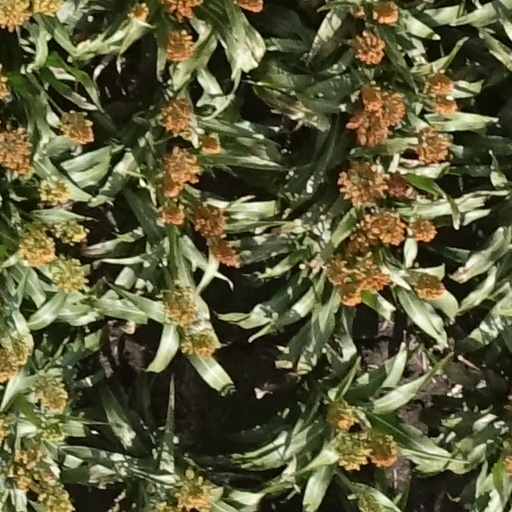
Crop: sorghum